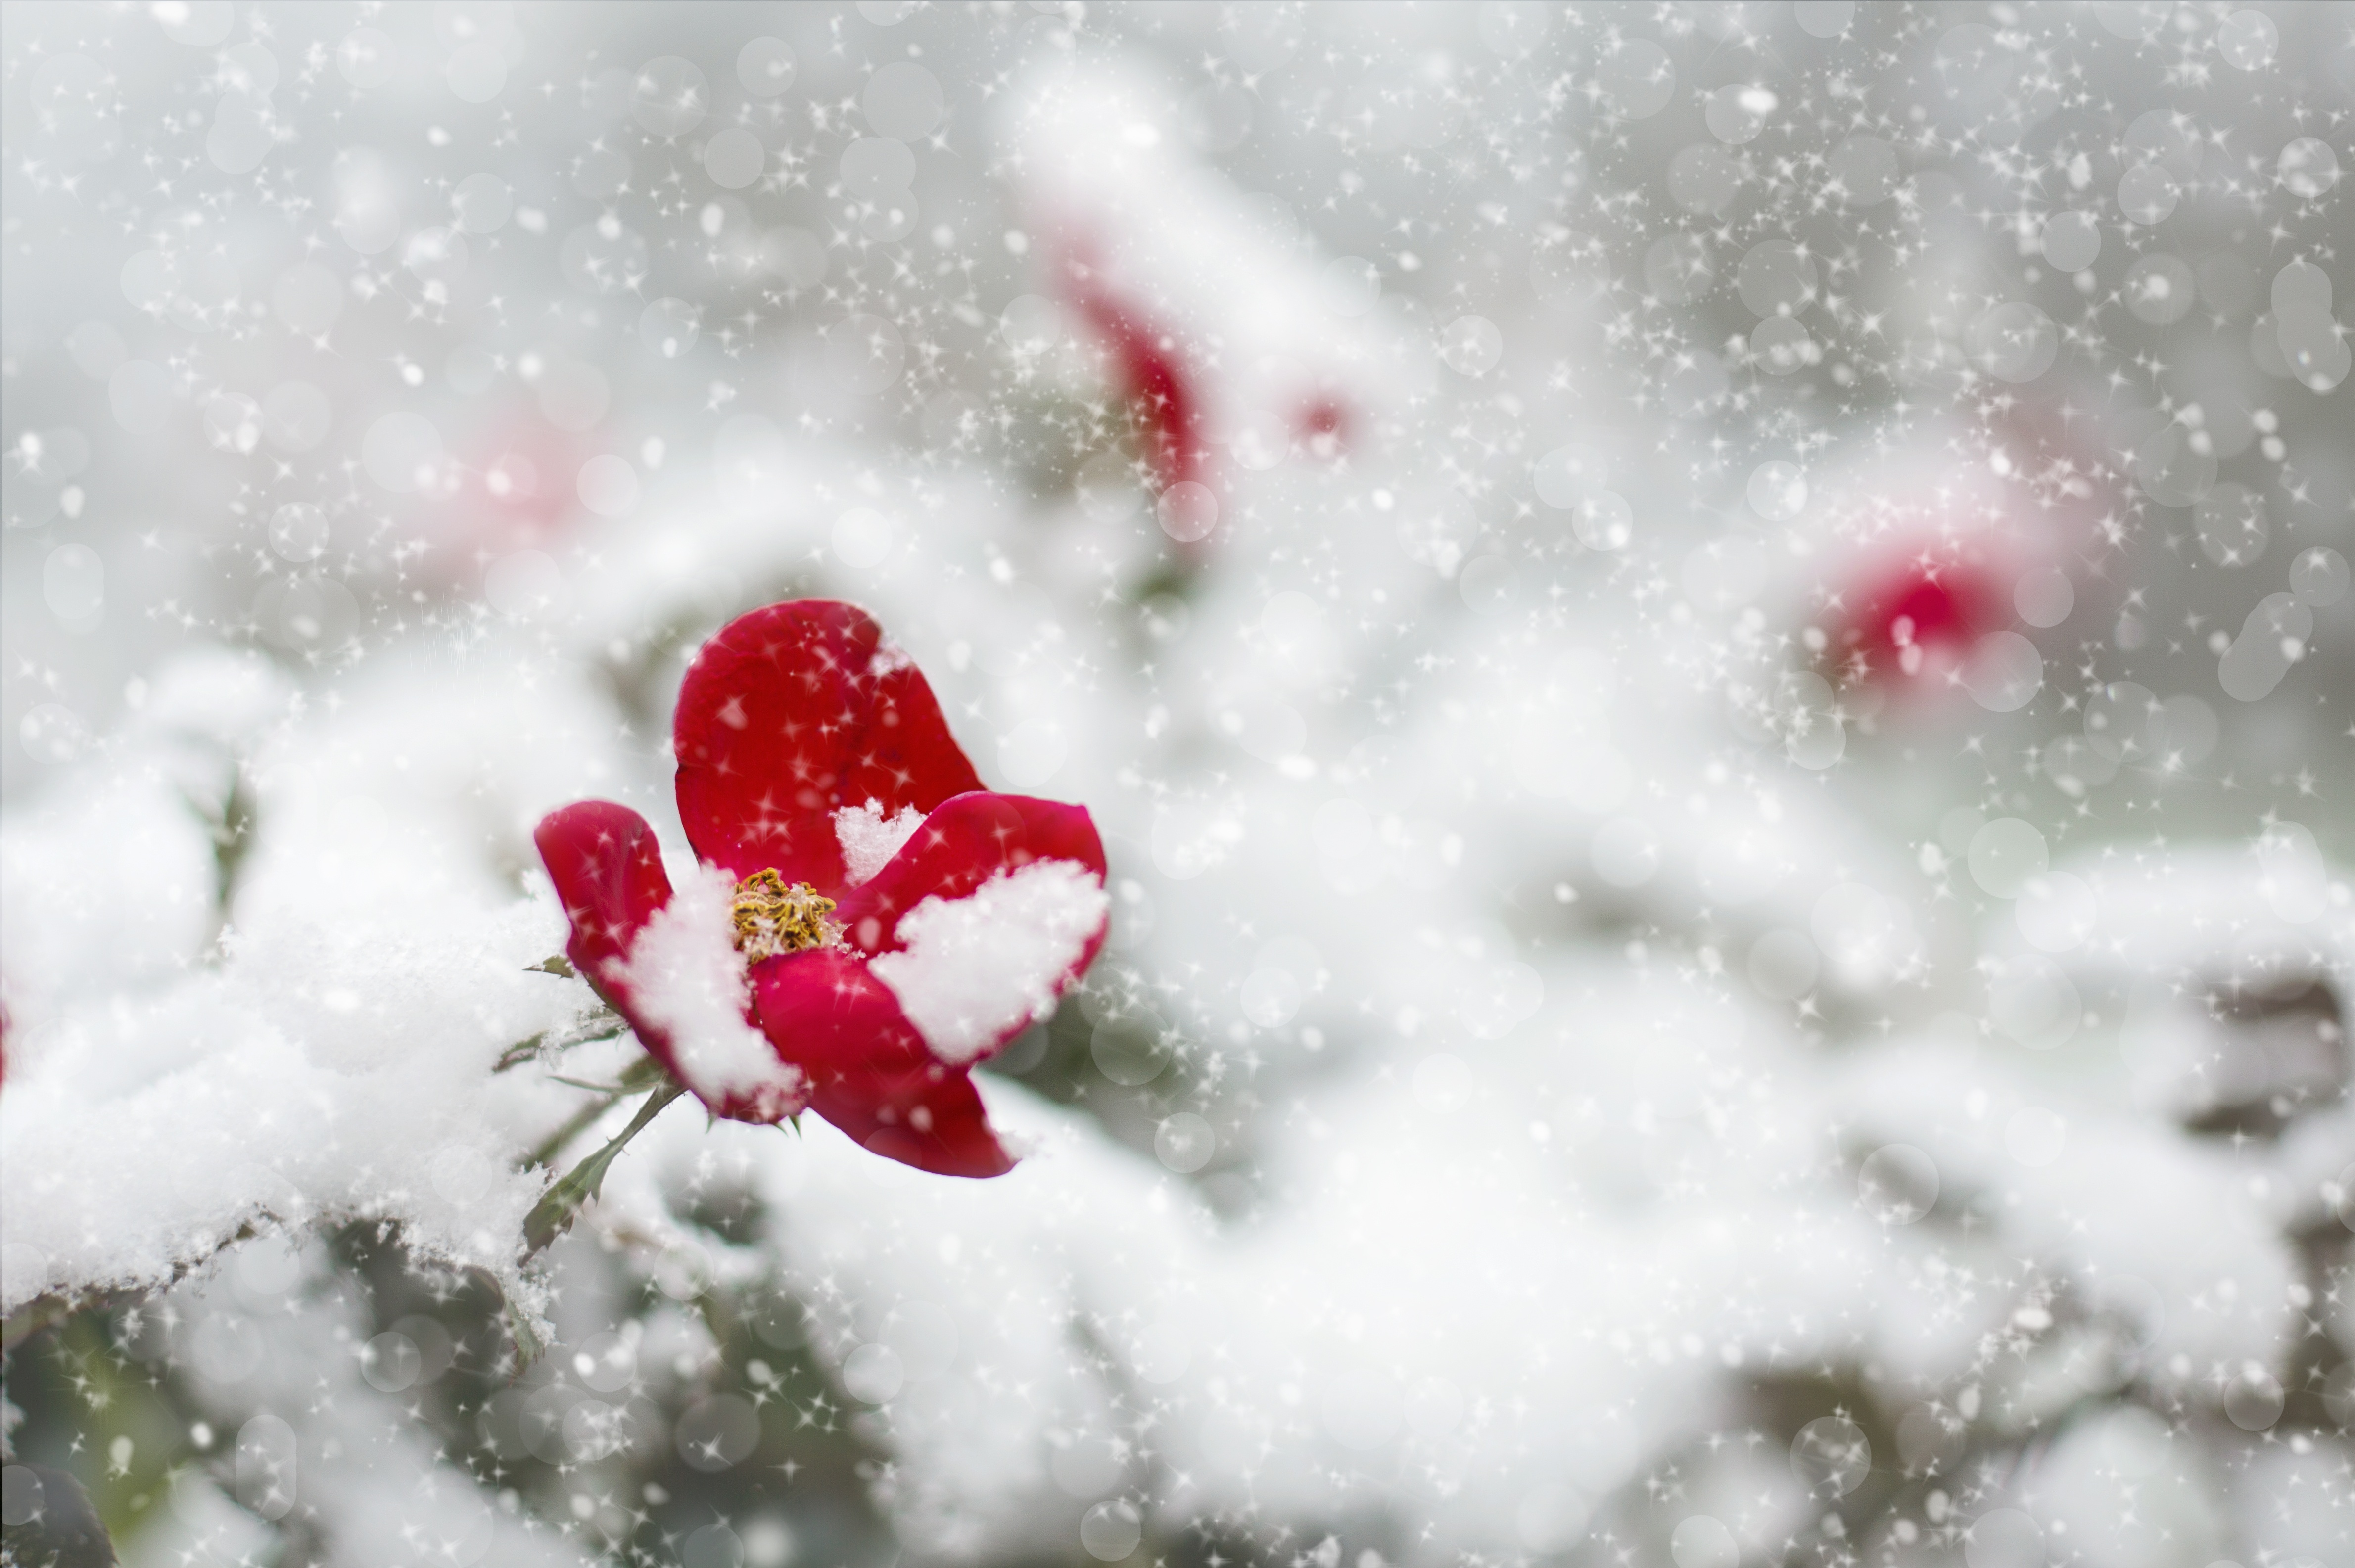
nature, snow, cold, winter, plant, white, leaf, flower, petal, frost, rose, red, weather, christmas, season, red rose, freezing, macro photography